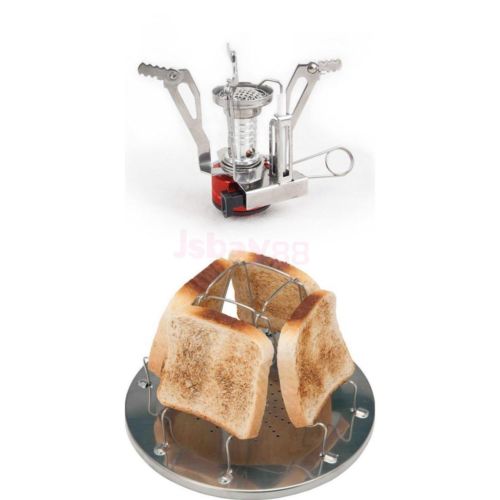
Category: toaster